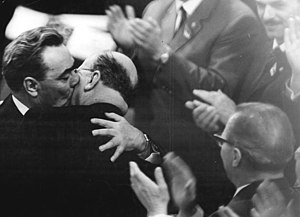
Broderkys
Broderkys mellem Leonid Bresjnev, generalsekretær i centralkomiteen i Sovjetunionens kommunistiske parti og Walter Ulbricht, førstesekretær i Østtyskland, som manifestation af den tætte forbindelsen mellem de to partier under partidagene i Berlin april 1967.